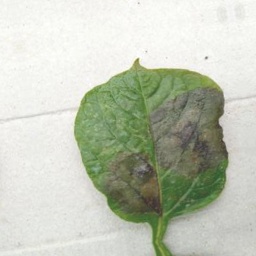
Etiqueta: Late Blight